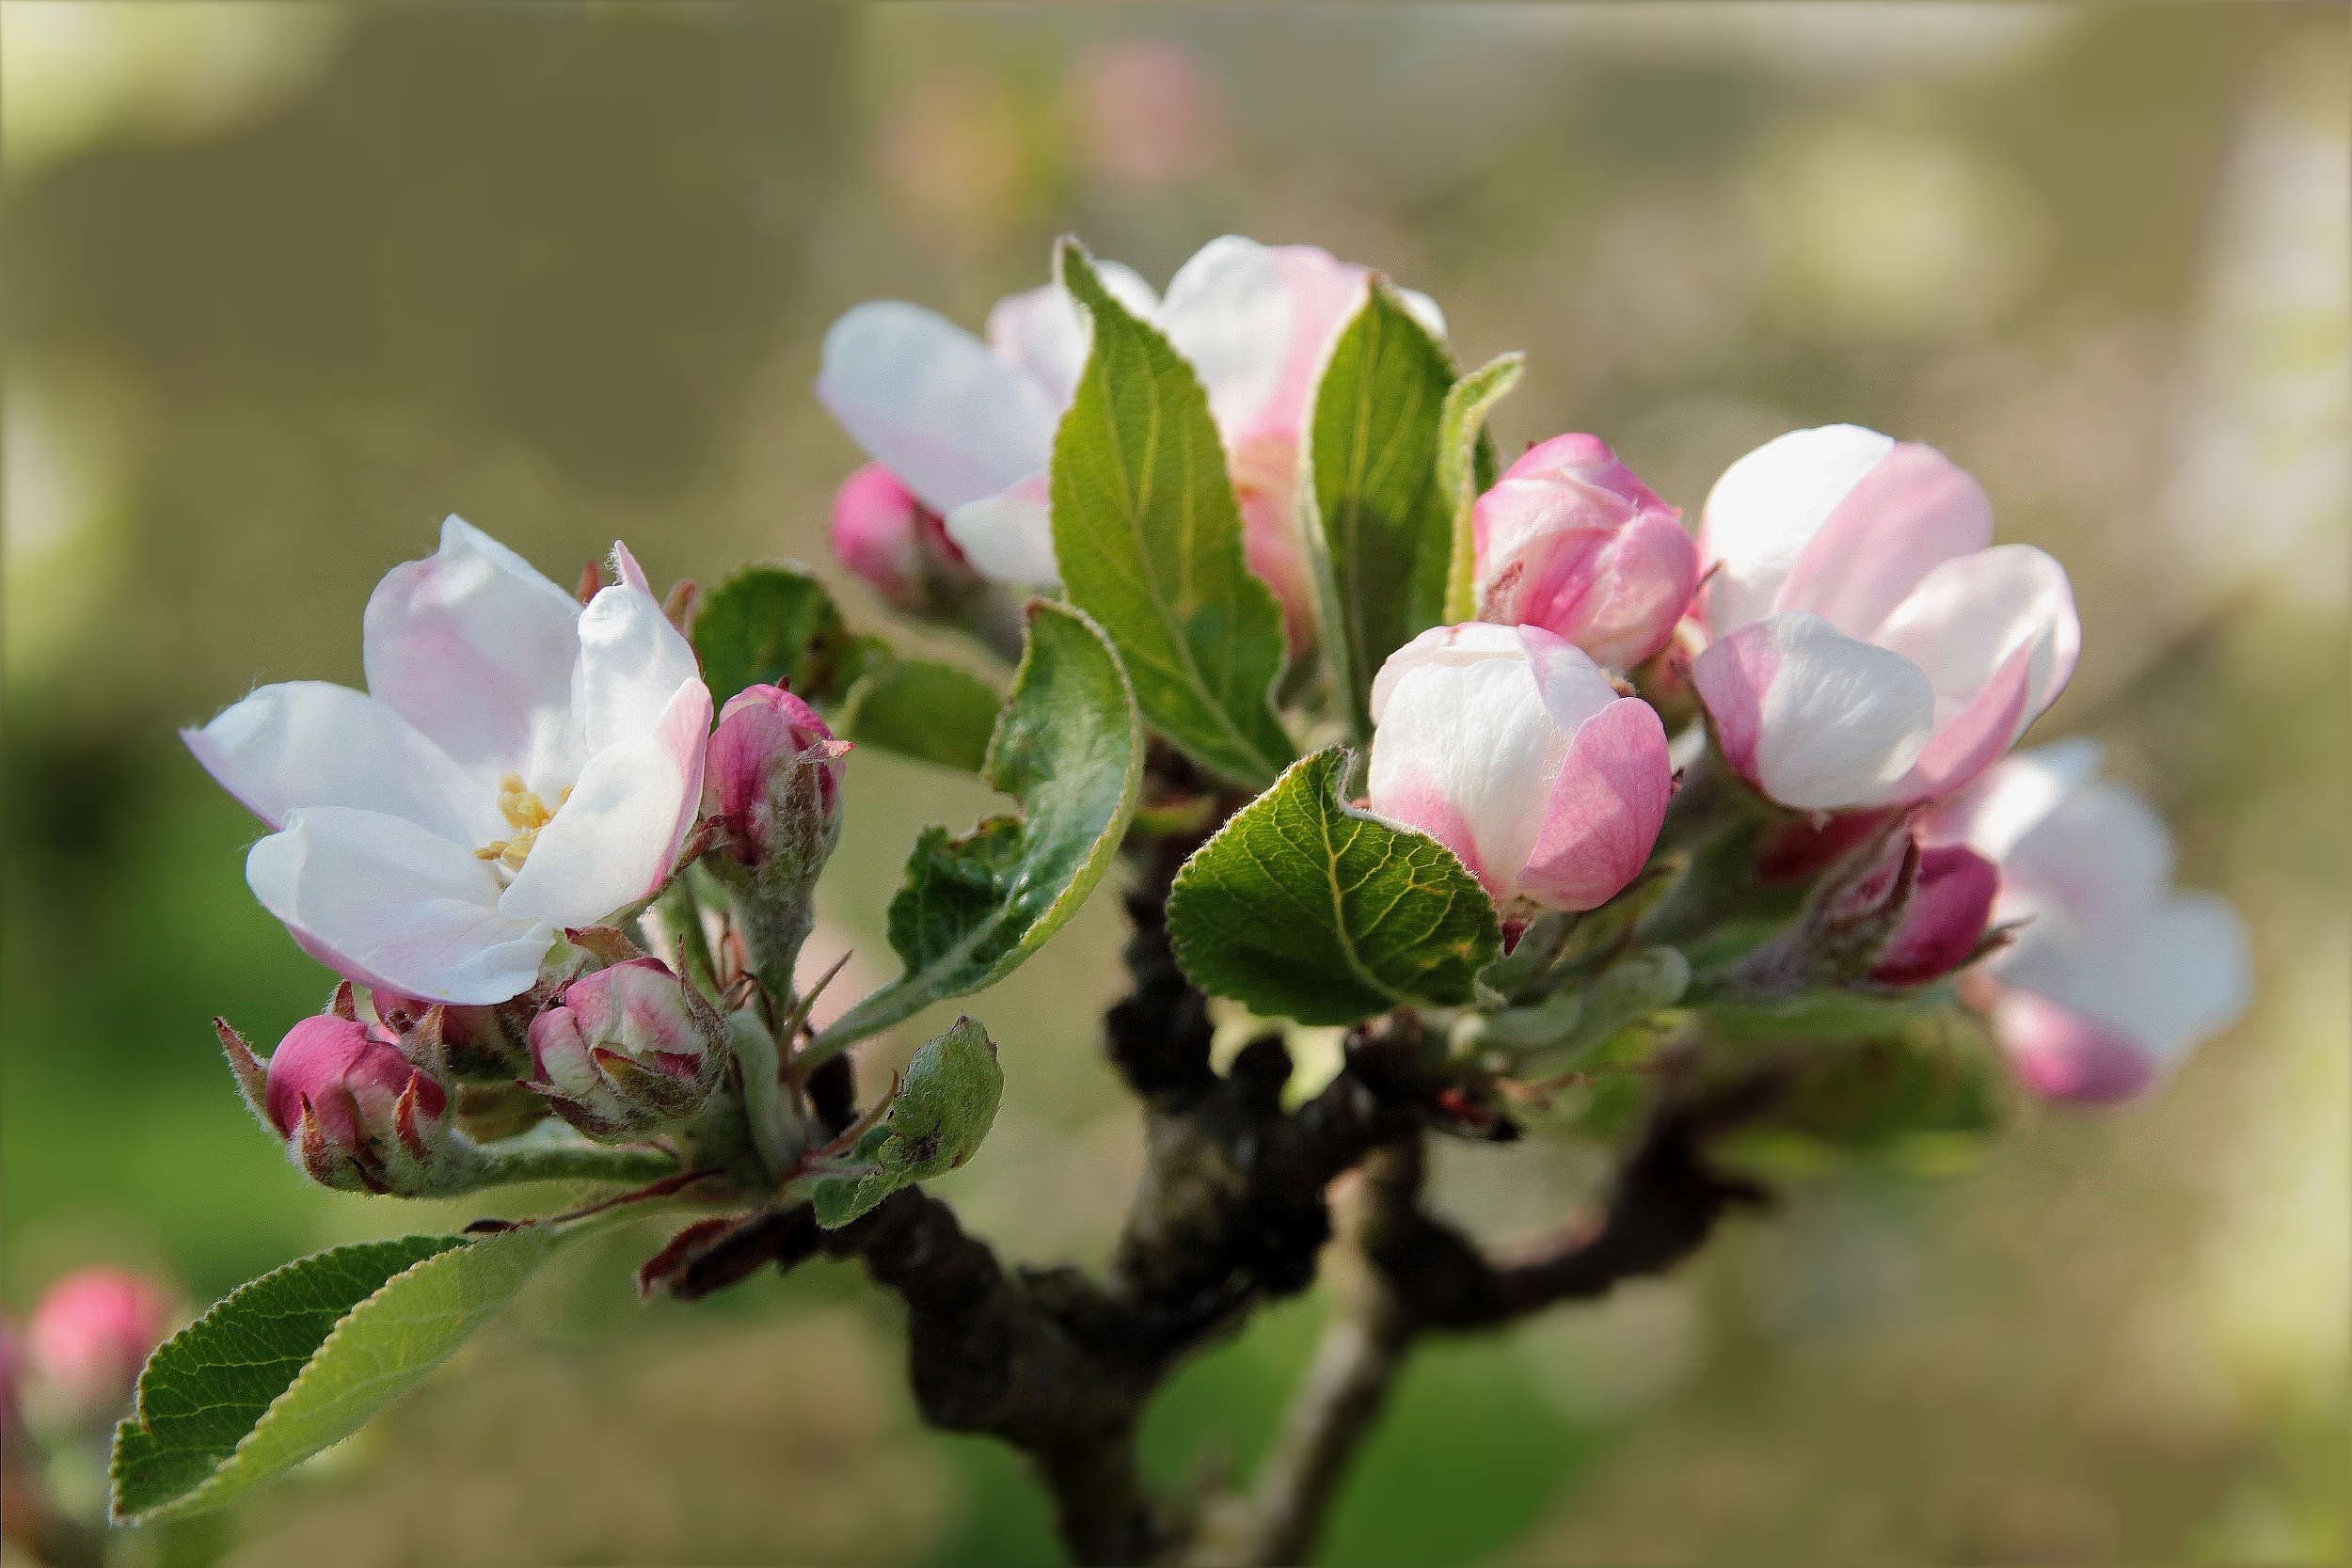
branch, blossom, plant, fruit, flower, petal, bloom, produce, botany, flora, wildflower, shrub, bud, macro photography, apple blossom, flowering plant, rose family, land plant